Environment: real
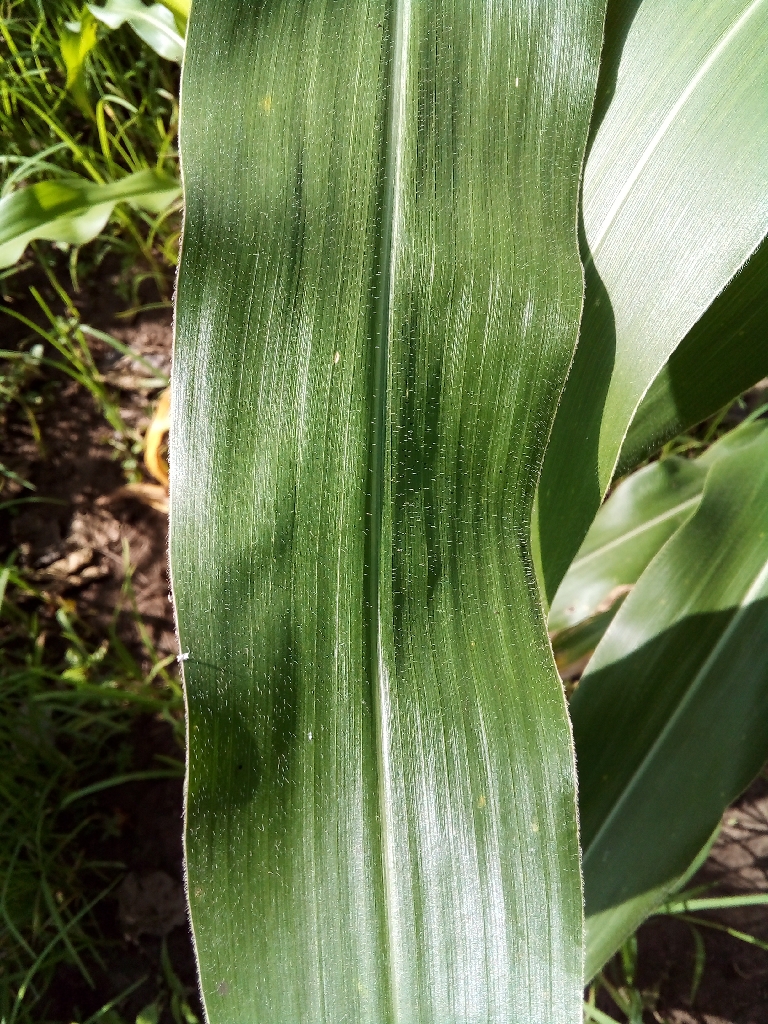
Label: healthy